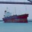
Label: ship